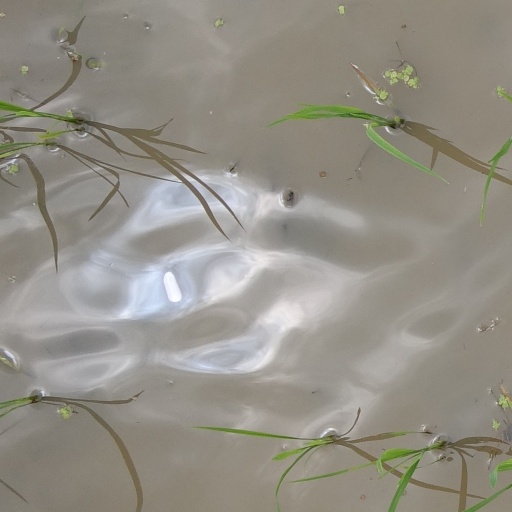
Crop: rice